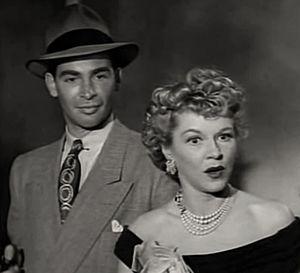
Richard Irving — né le 13 février 1917 à New York, mort le 23 décembre 1990 à San Diego — est un acteur, producteur et réalisateur américain.